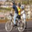
Label: bicycle